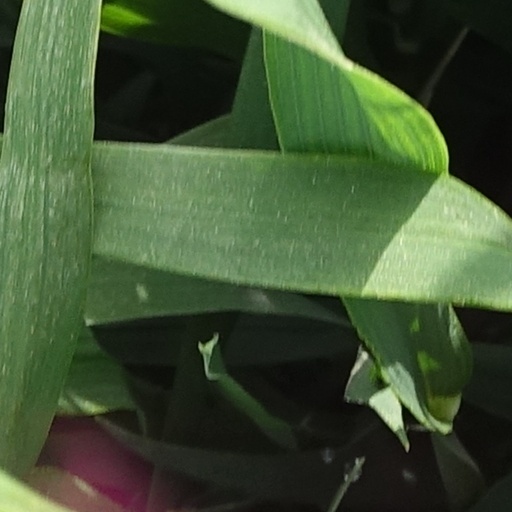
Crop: wheat